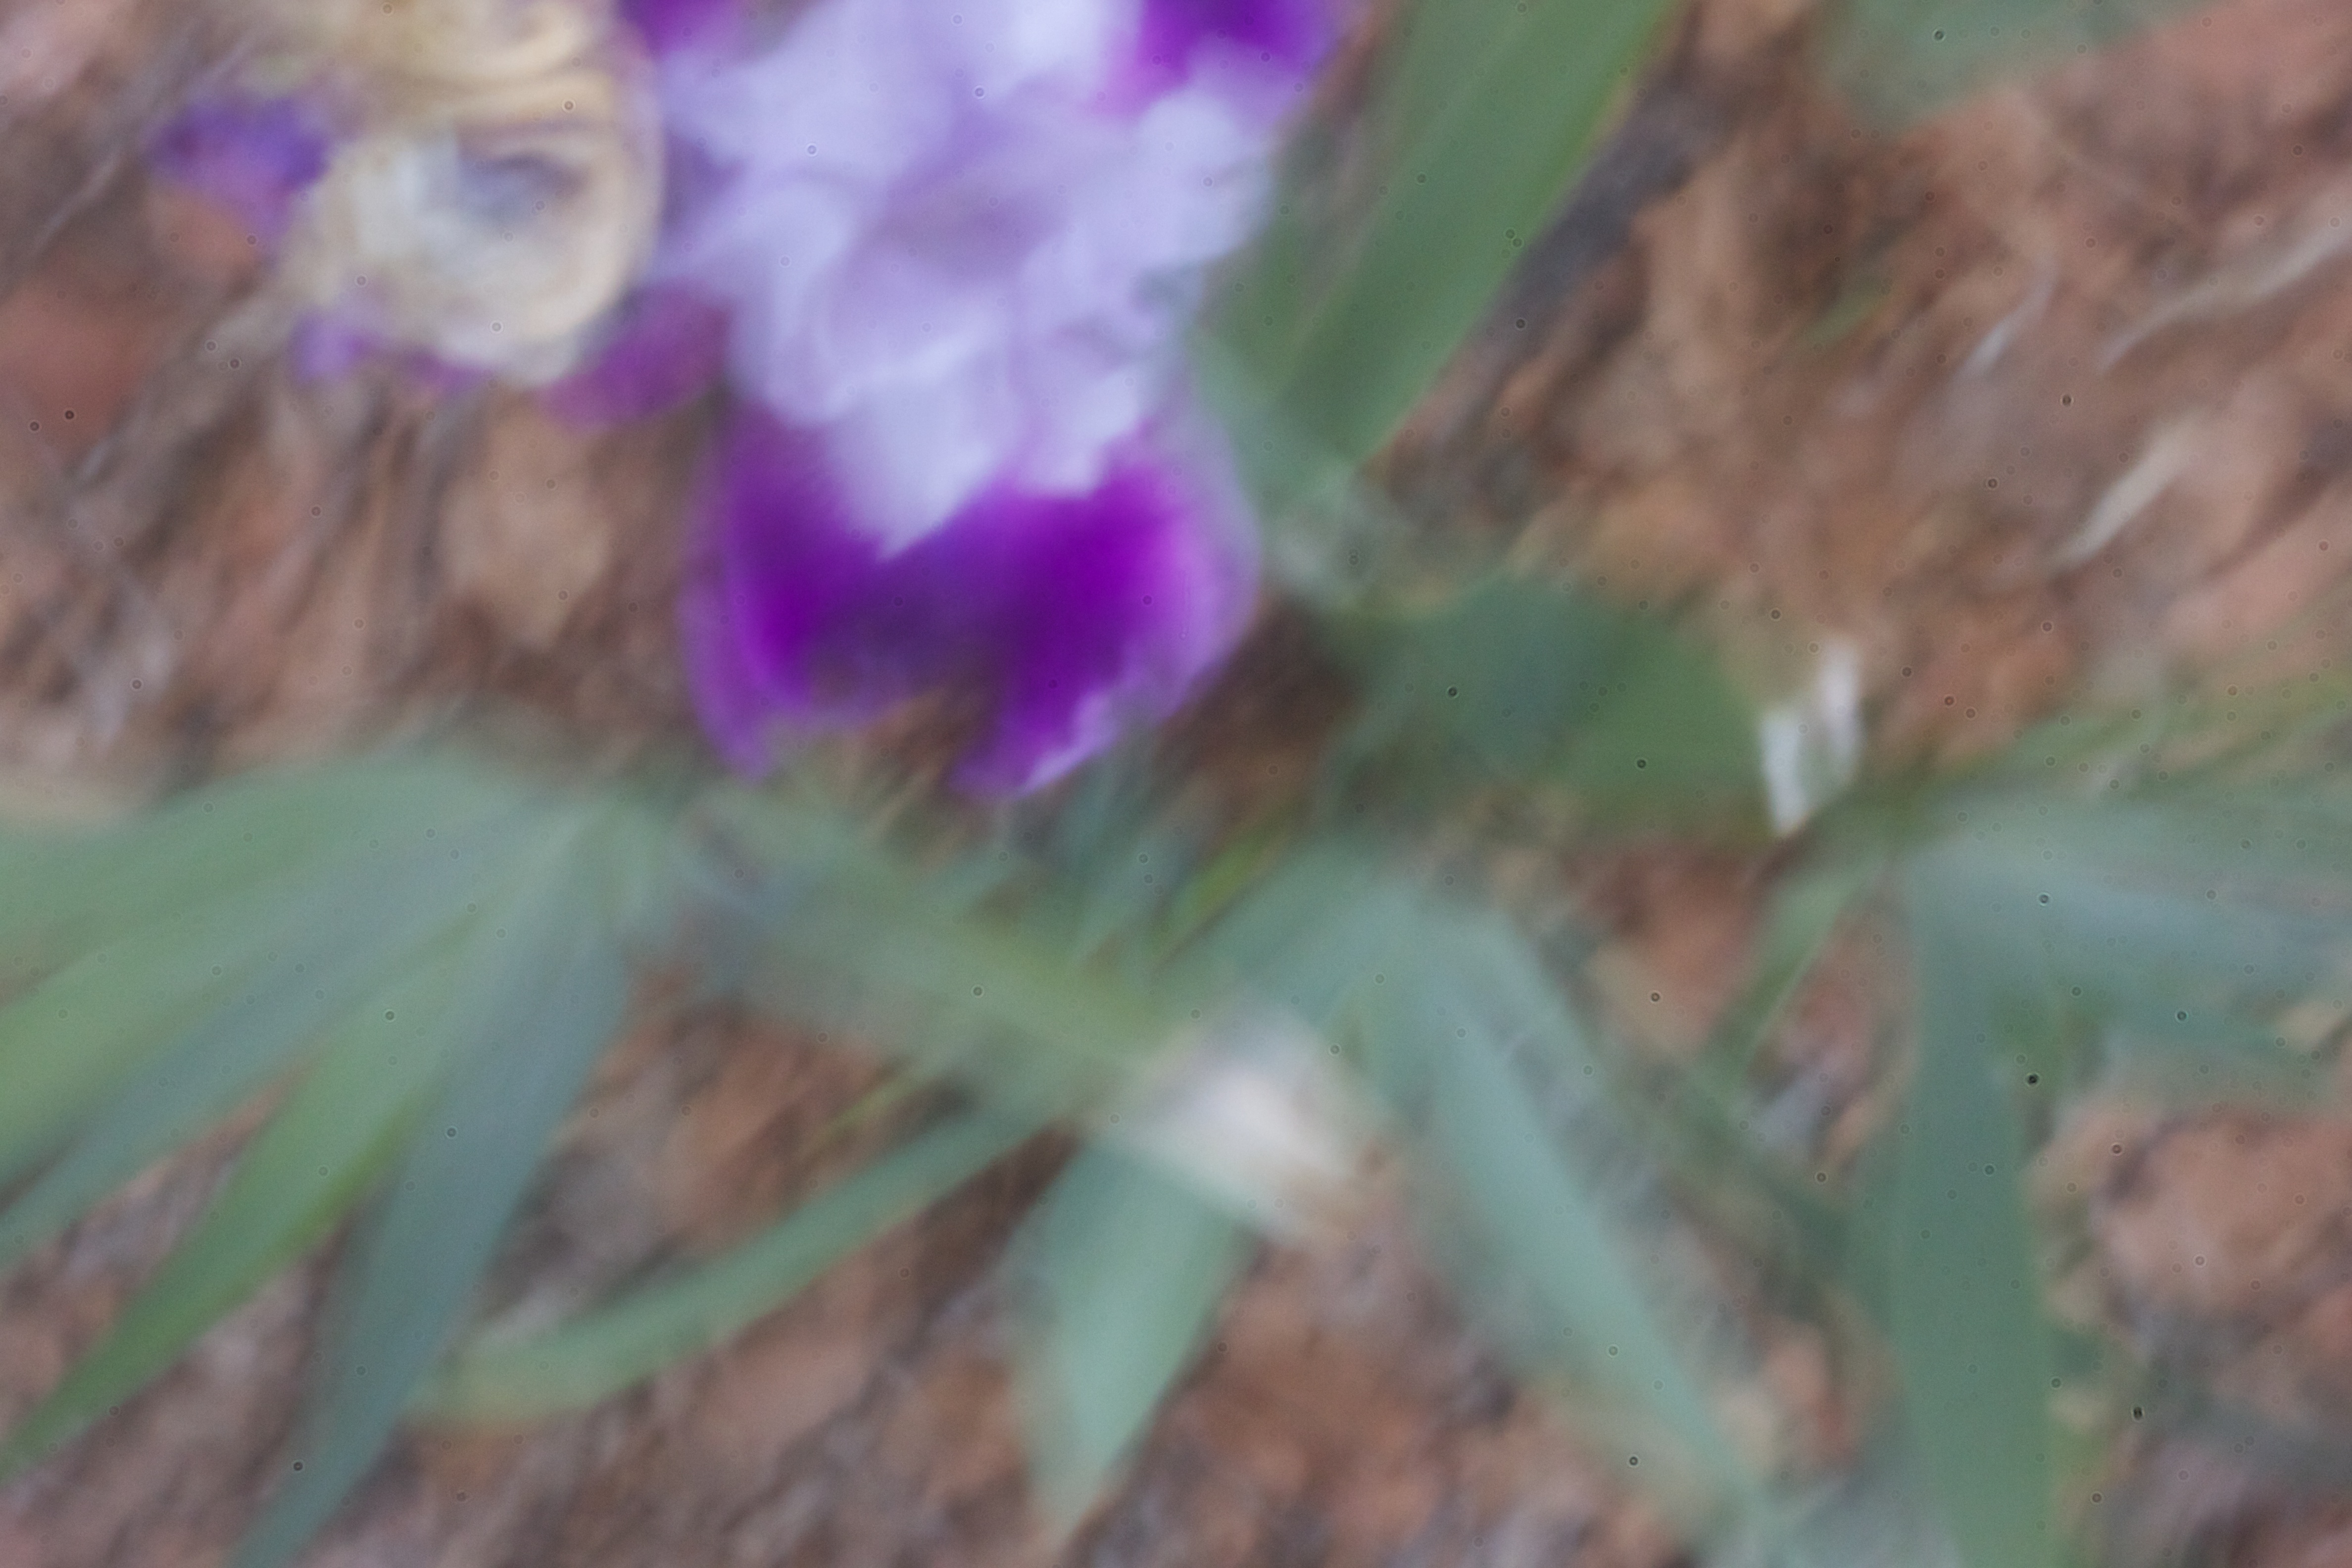
plant, leaf, flower, flora, flowering plant, grass family, land plant